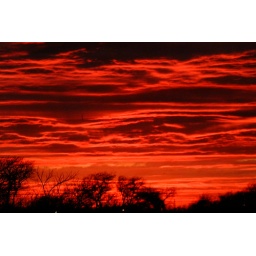
dusk in texas, orange sky